Operation Cockade

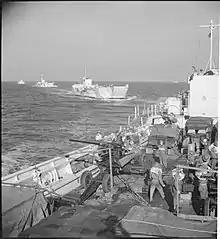
54th LAA Bofors during Exercise Harlequin, 11 September 1943

Operation Starkey was a sham British and Canadian amphibious invasion into the Boulogne area, in northern France. For the United States, the original plan involved 2,300 heavy bomber, 3,700 fighter and 400 medium bomber sorties against targets near Boulogne. The goal was to convince the Germans that the British and Canadian invasion preparations were authentic. The British were to provide another 3,000 heavy bomber sorties into the Boulogne area. Starkey was to culminate with a large feint involving an amphibious force aboard 30 ships, operating off the Boulogne coast, in the hope of luring the Luftwaffe. The army part of the exercise was named Exercise or Operation Harlequin.